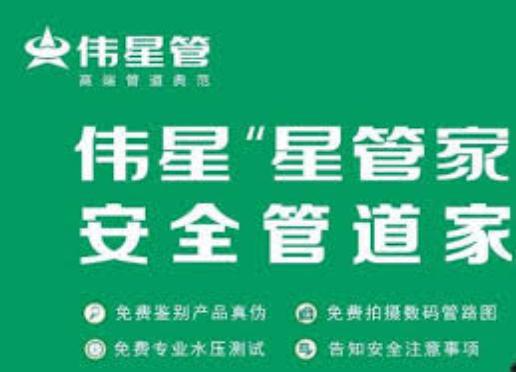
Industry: Others